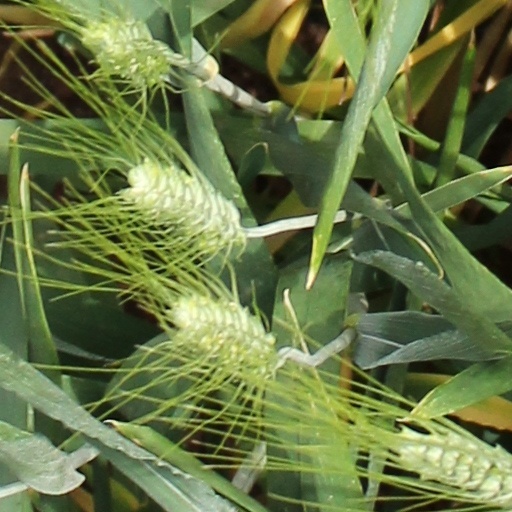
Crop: wheat